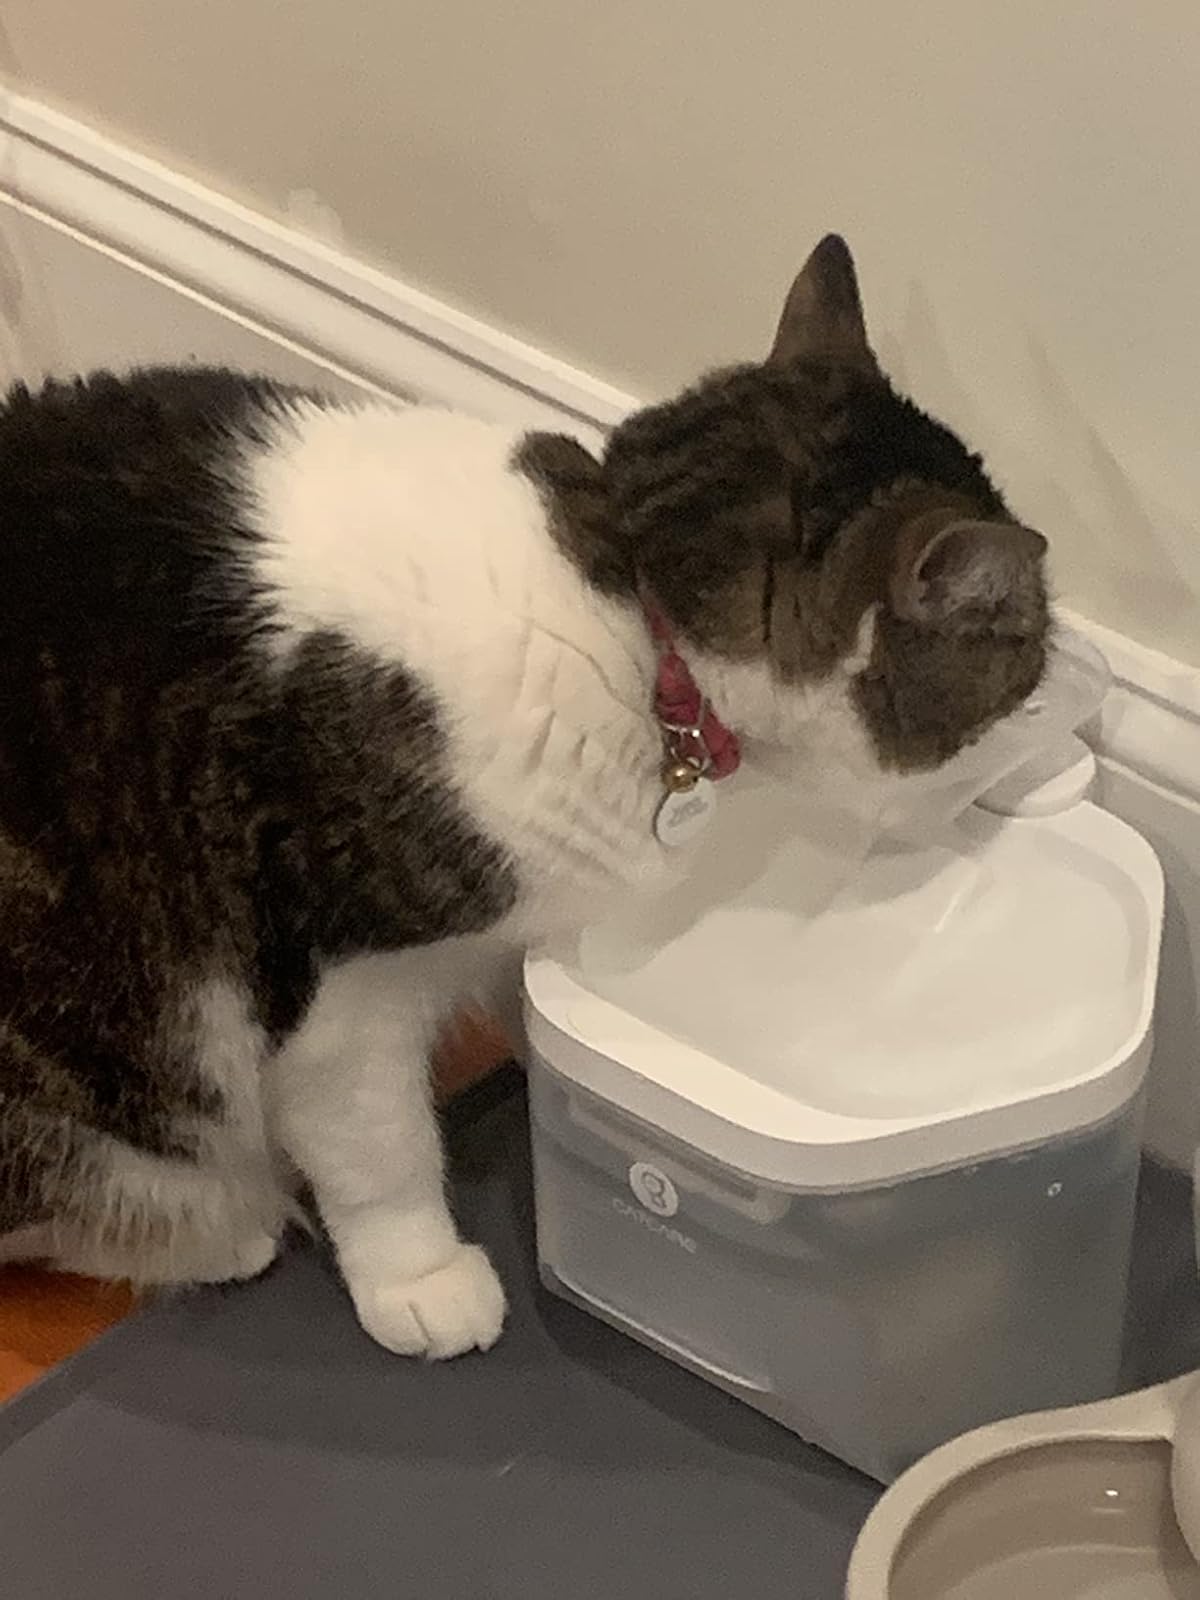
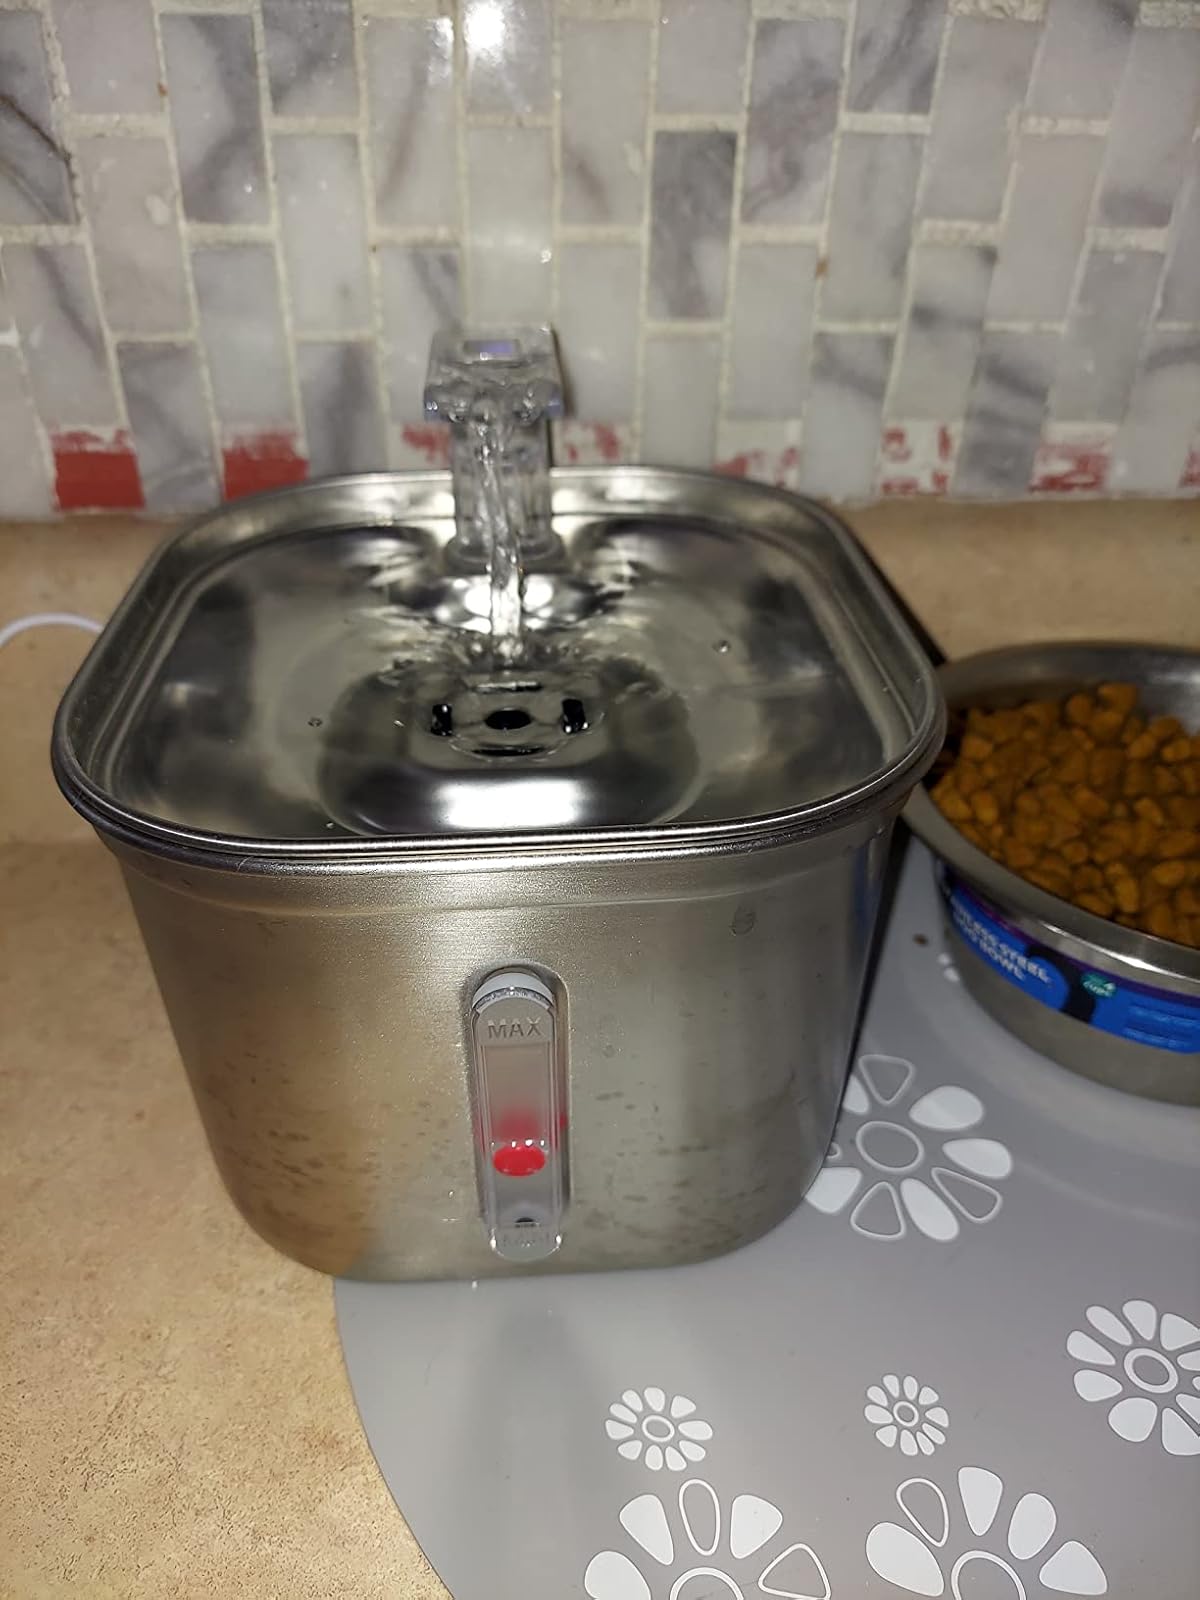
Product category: items_bowl
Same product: no